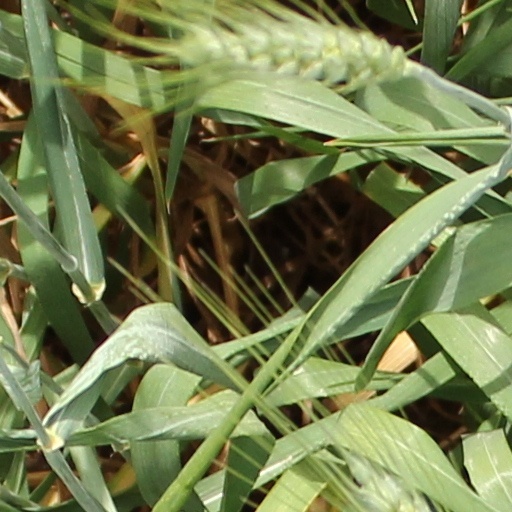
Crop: wheat